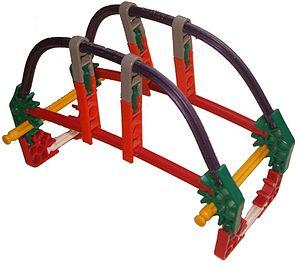
Un pont fait avec des fr:K'nex.
K'NEX Industries, Inc. est un fabricant de jeux de construction américain basé à Hatfield en Pennsylvanie qui diffuse ses jouets sous la marque K'nex.